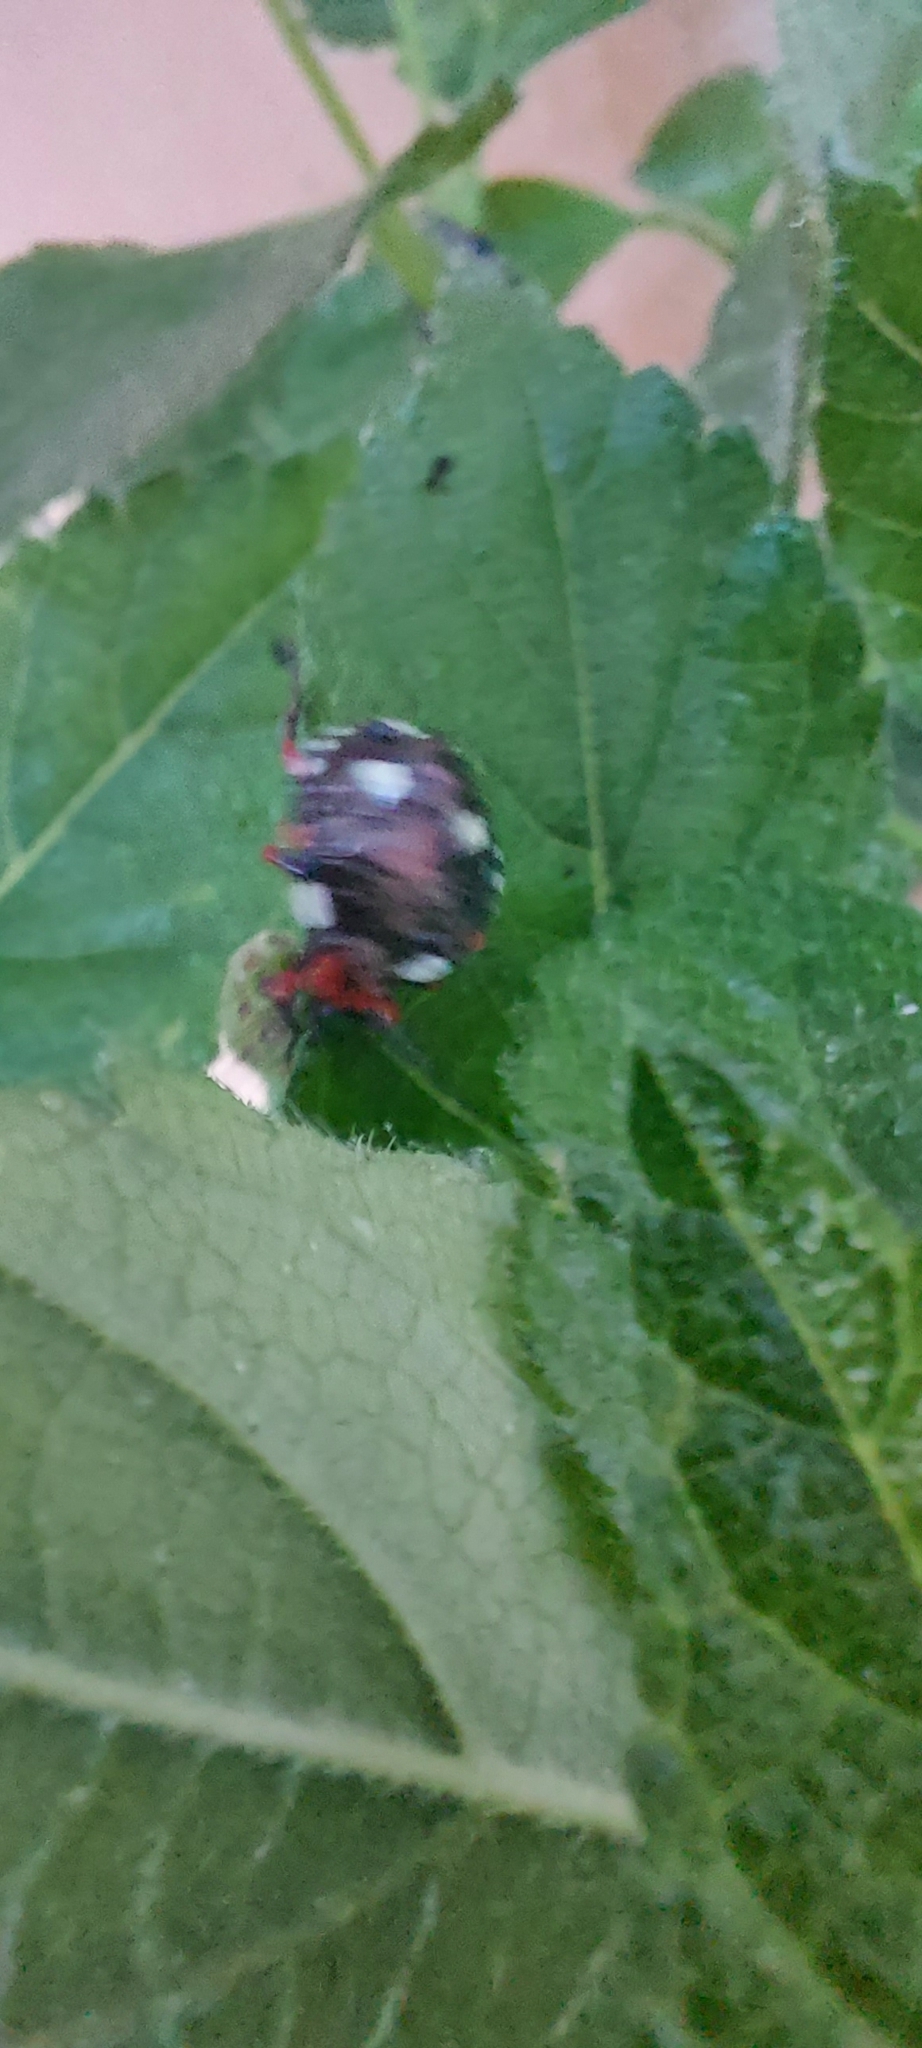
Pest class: stink_bug